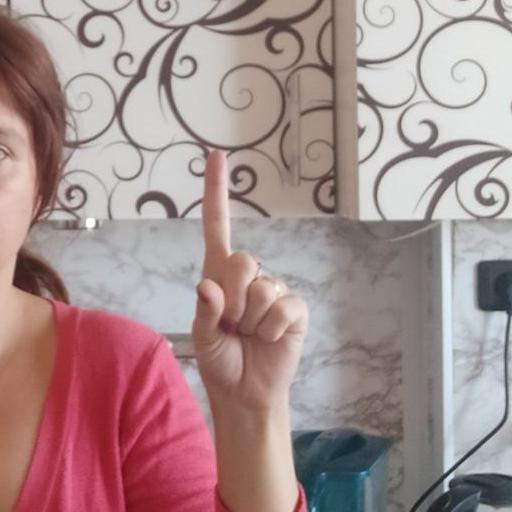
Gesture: one